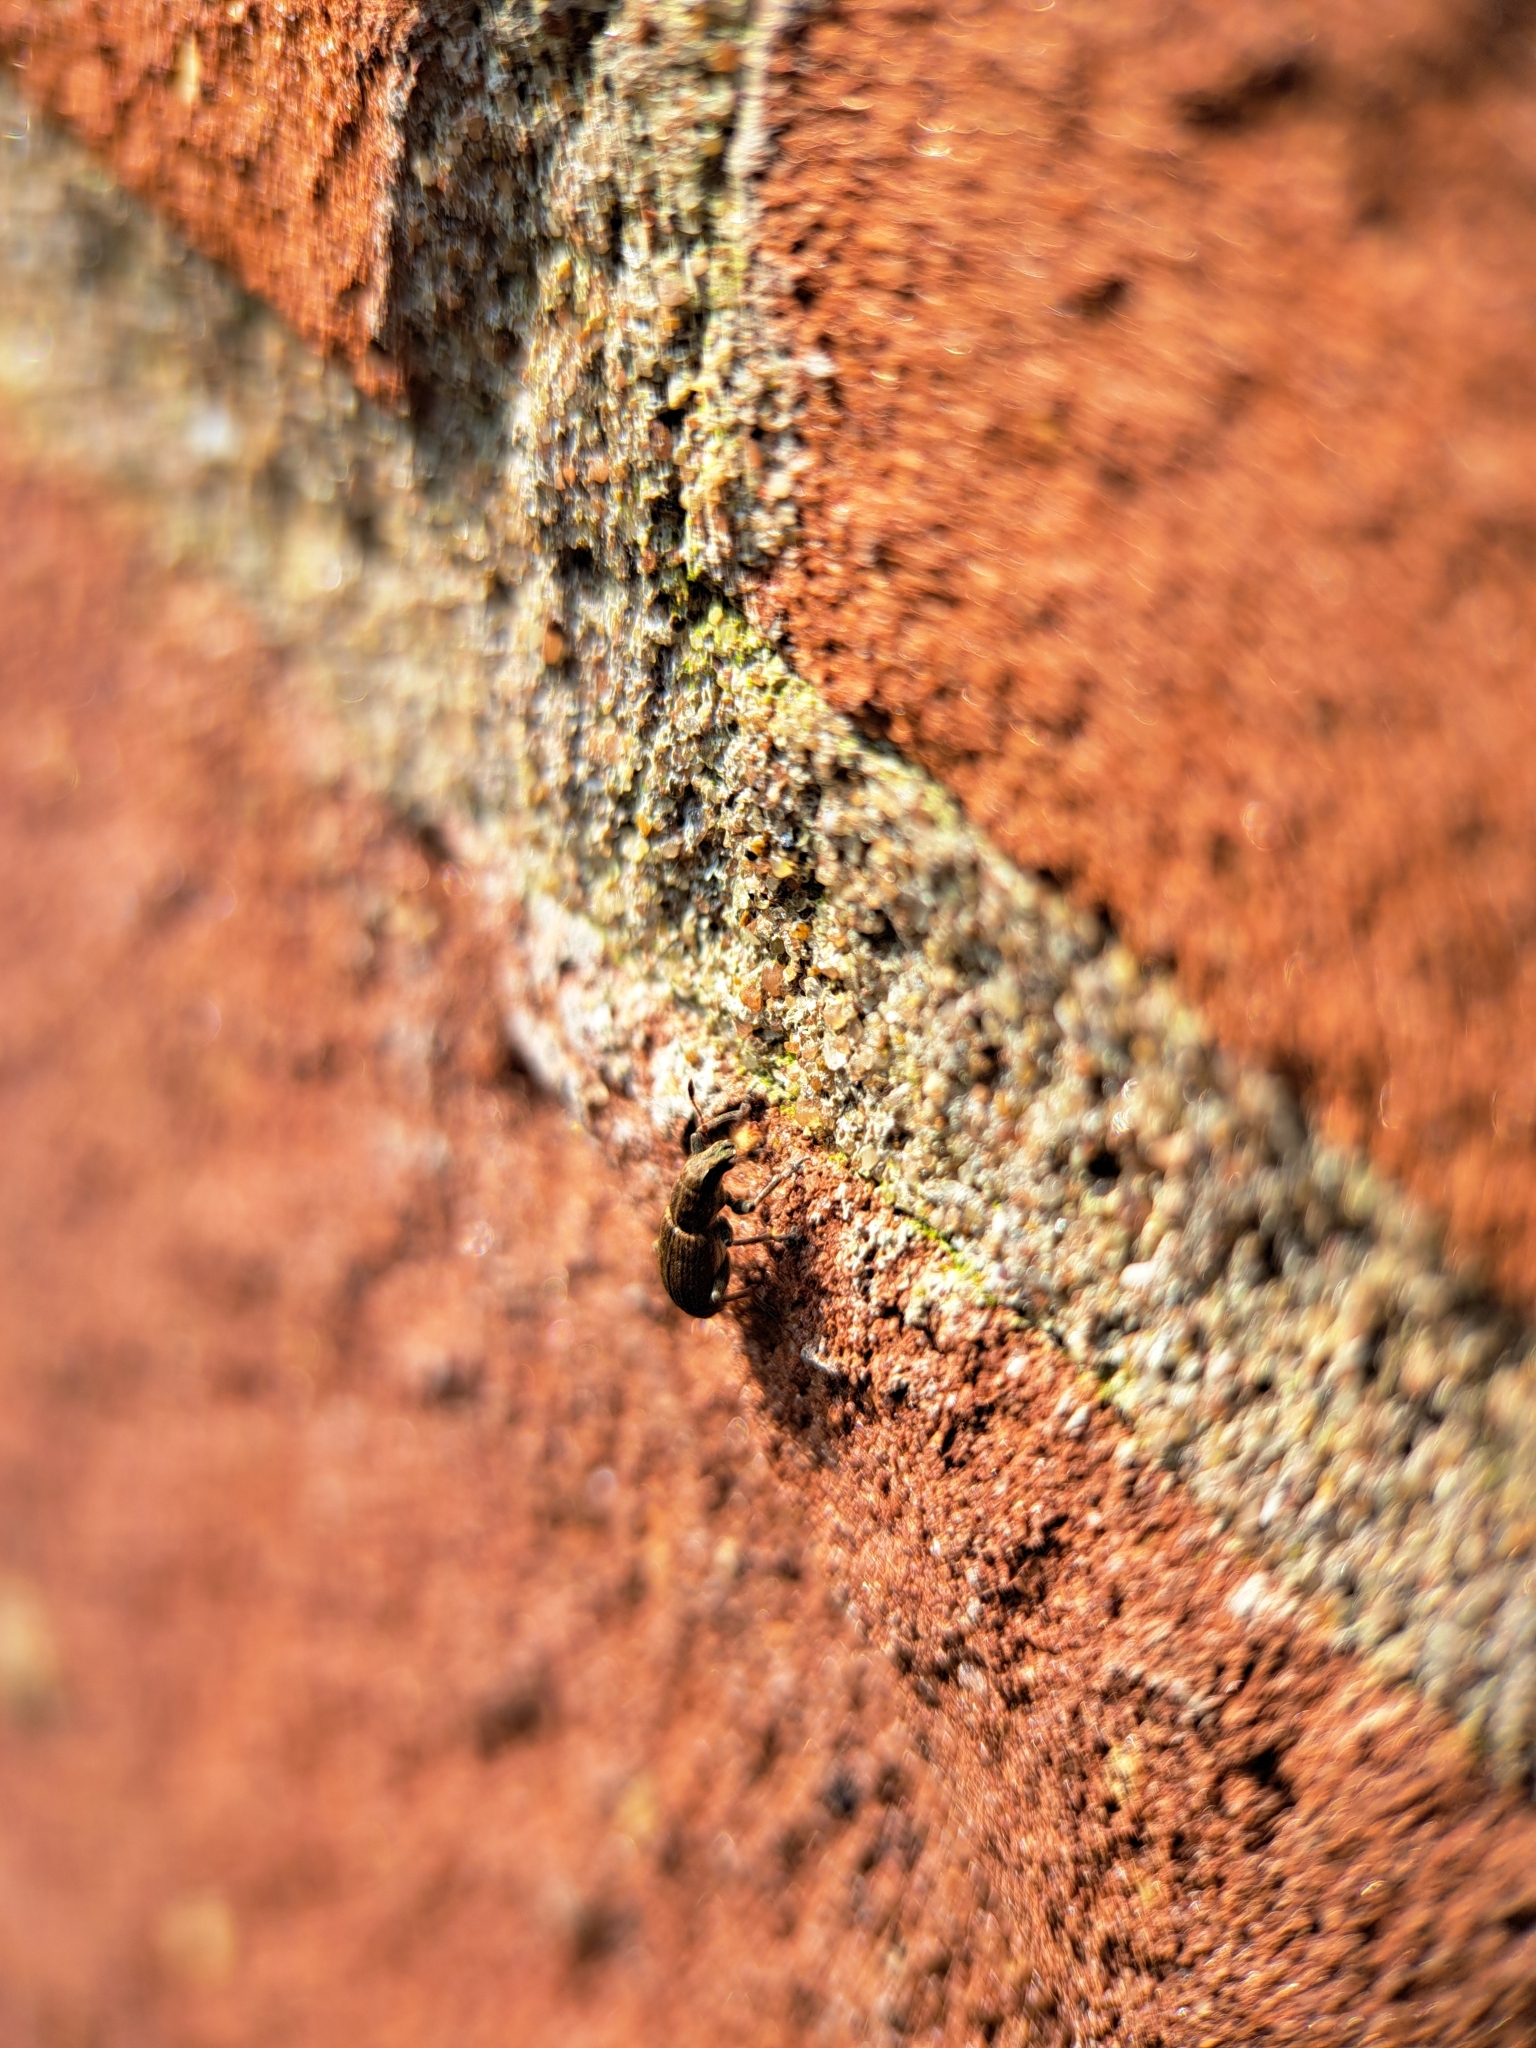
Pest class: pea_leaf_weevil